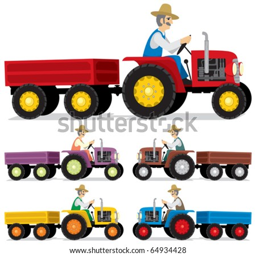
person driving an old tractor .